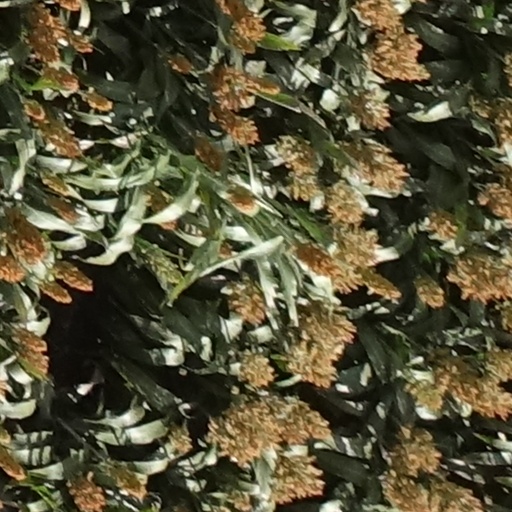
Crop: sorghum